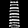
Label: Dress